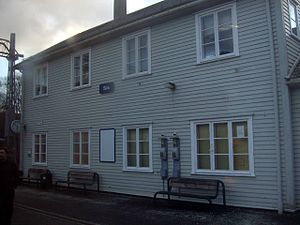
Sira Station
Sira Station er en jernbanestation på Sørlandsbanen, der ligger i bygden Sira i Flekkefjord kommune i Norge. Stationen består af nogle få spor, to perroner og en stationsbygning i gråmalet træ.